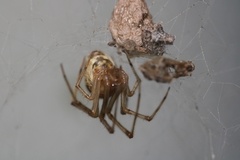
Species: Parasteatoda_tepidariorum